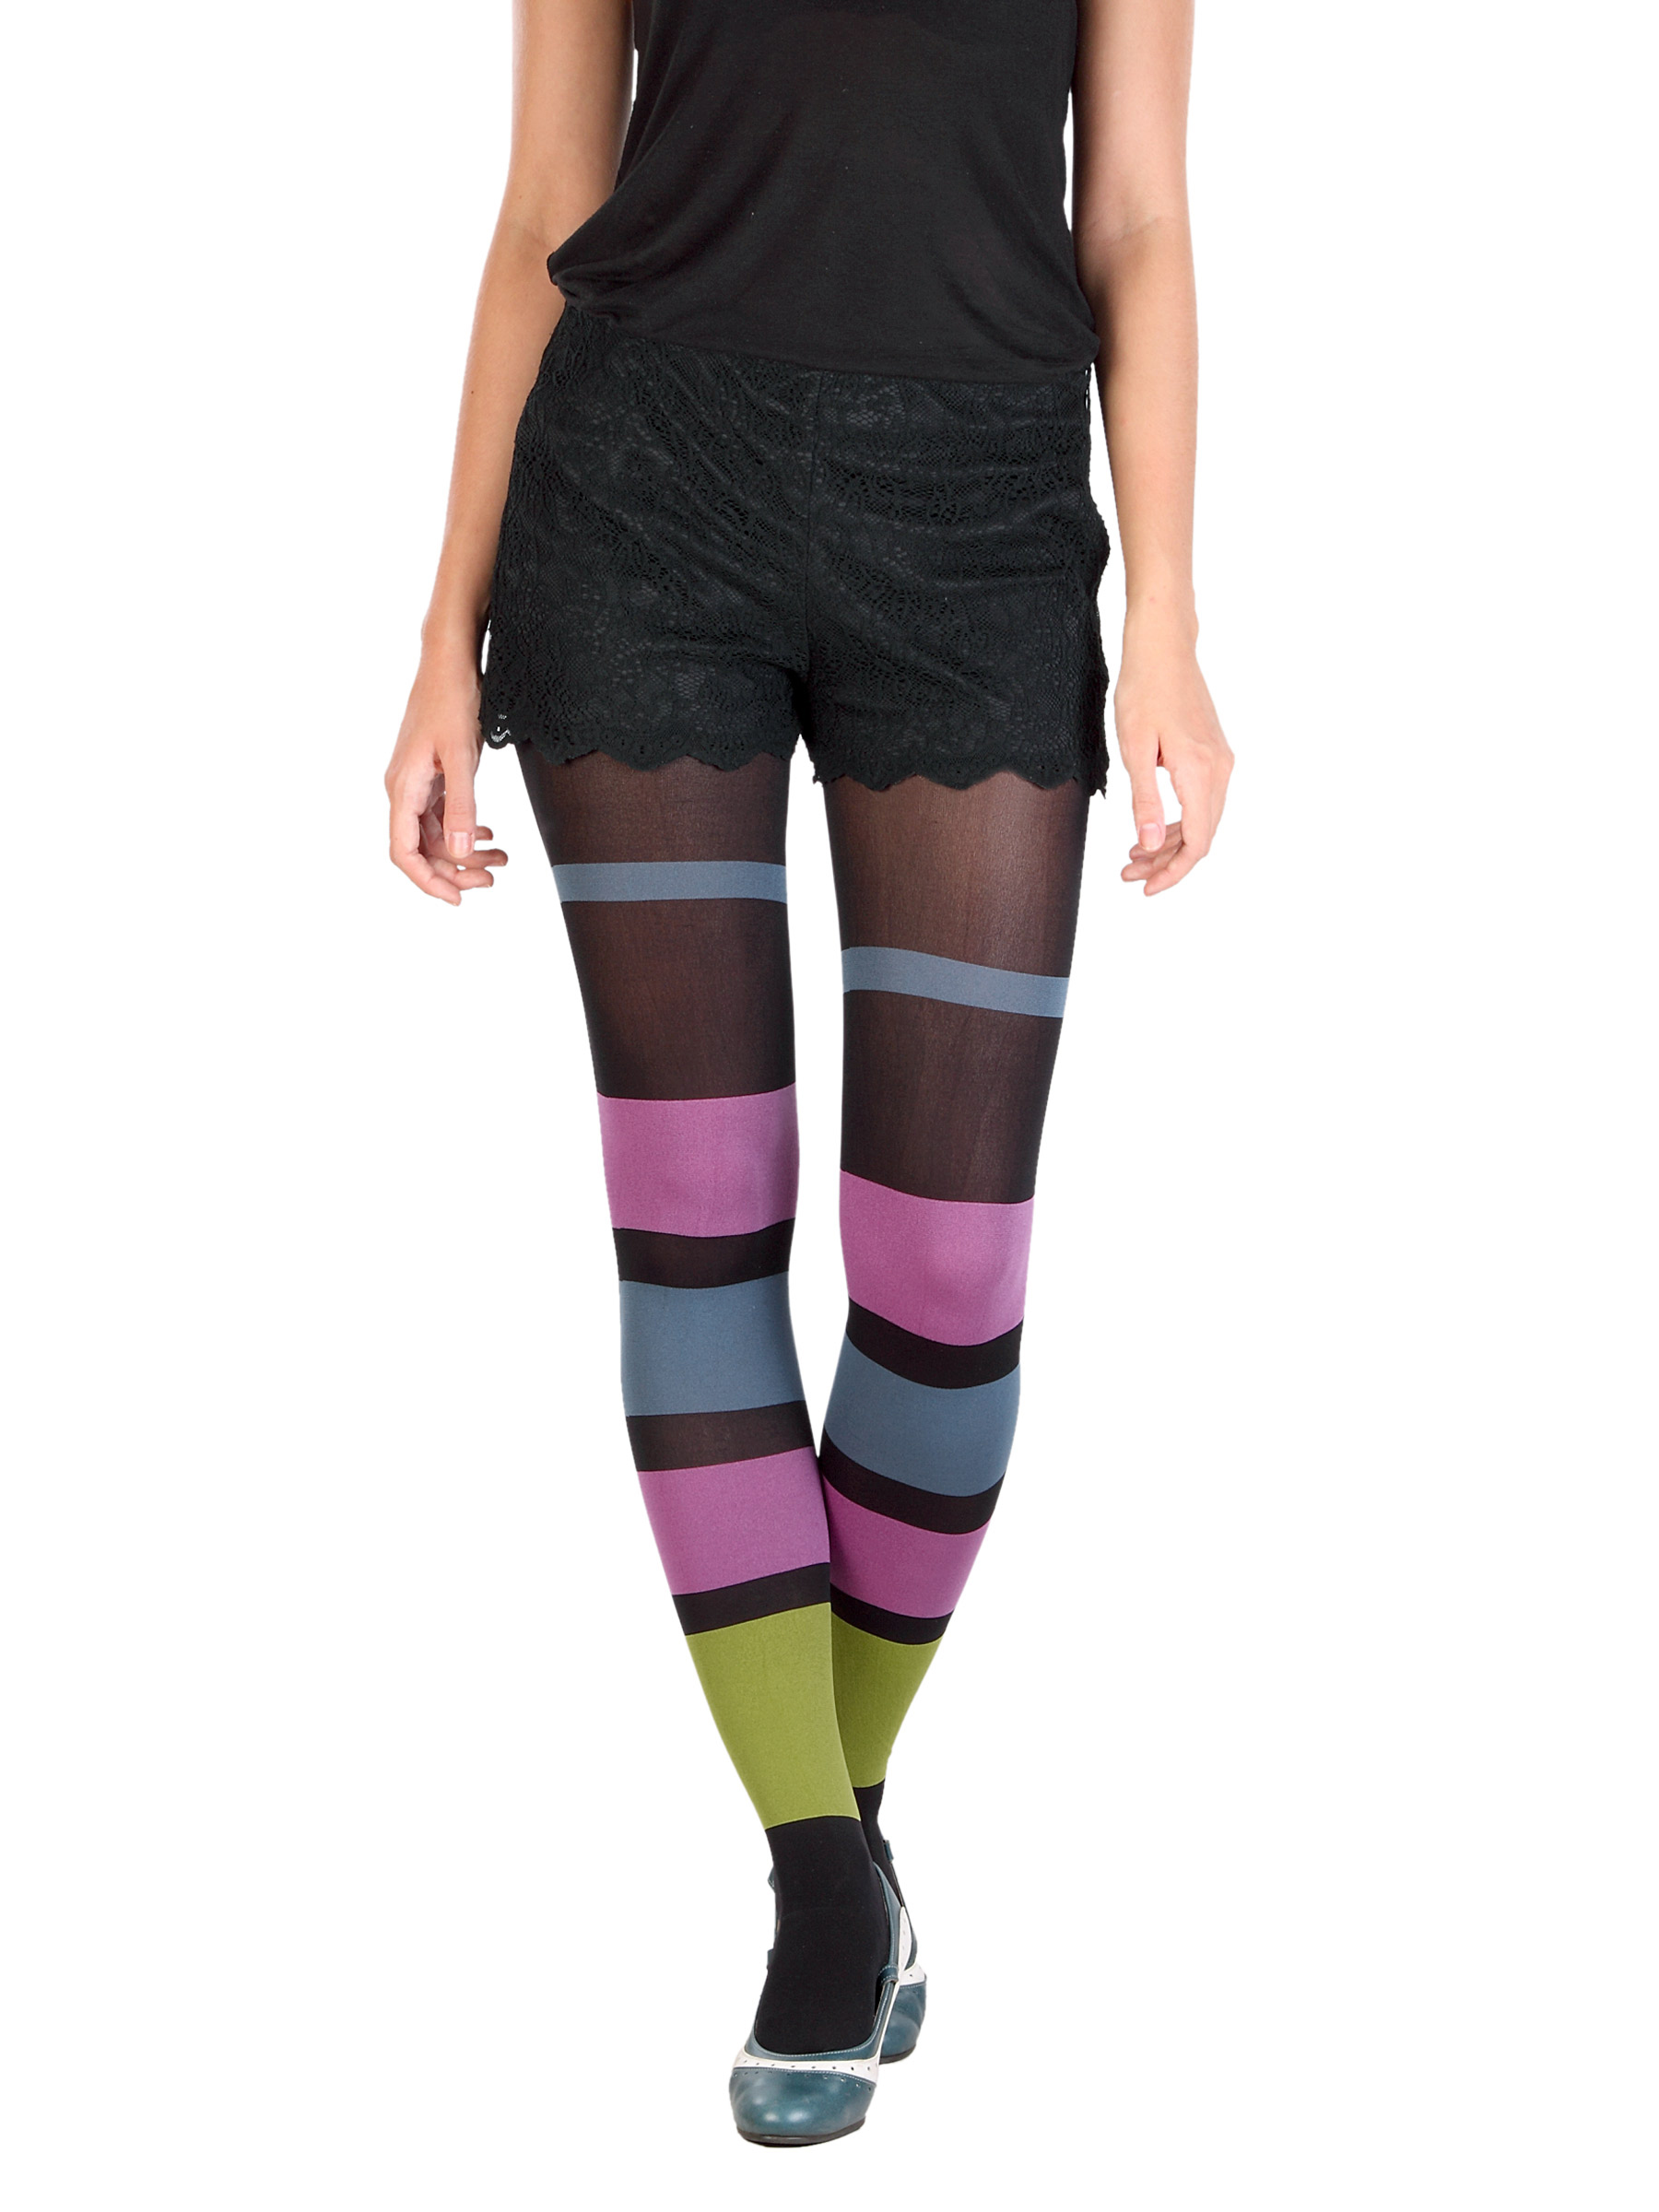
Happy Socks Women Striped Tights
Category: Apparel / Bottomwear / Tights
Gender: Women
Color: Multi
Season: Summer 2012
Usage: Casual